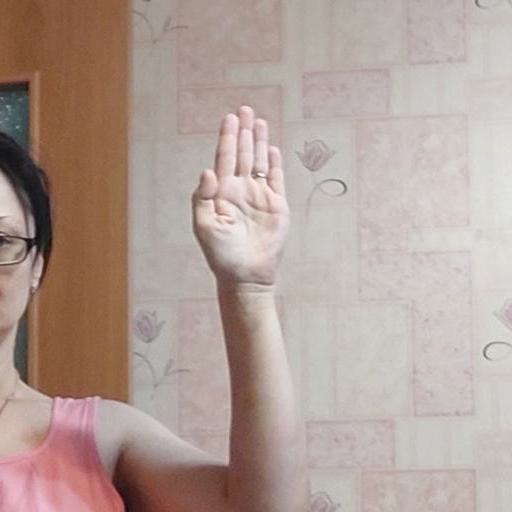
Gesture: stop